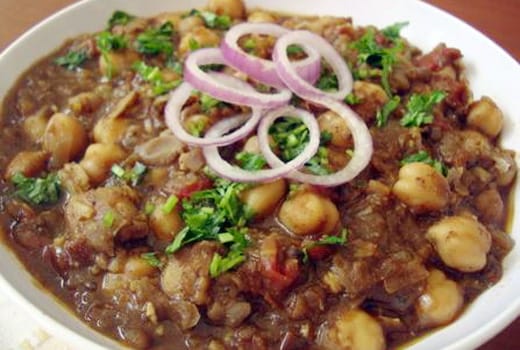
Dish: chole_bhature